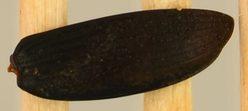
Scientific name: Chlaenius aestivus
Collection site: Smithsonian Environmental Research Center Site (SERC), plot SERC_003